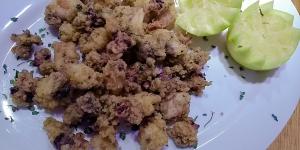
chipirones a la andaluza